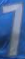
Number: 7